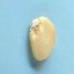
Maize quality: Good